Pat White (American football)

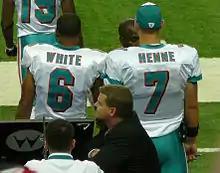
White (left) with fellow Dolphins quarterback Chad Henne in 2009

White was drafted by the Miami Dolphins with the 44th overall pick of the 2009 NFL draft, through a pick acquired from the Washington Redskins in a trade that sent Jason Taylor to Washington. After being drafted, Dolphins' general manager Jeff Ireland stated that White would be in competition for the starting quarterback job with Chad Pennington and Chad Henne, while also being used in the Wildcat formation (effectively making it a spread), and as a receiver. On August 1, 2009, the Dolphins agreed to terms with White on a four-year deal worth around $4.5 million. The deal included $2.4 million in guaranteed money.